Non-U.S. operators of the M60 tank

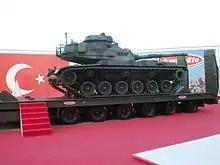
A M60A3 TTS tank of the Turkish Army at the IDEF '07 Show, Ankara, Turkey

Taiwan received its first shipments of M60A3TTS tanks from the United States under the terms of the 1954 Taiwan – United States Mutual Defense Treaty and the 1951 Mutual Security Act until 1979. Further military assistance has been provided under Export-Import Bank financing and Overseas Private Investment Corporation guarantees.